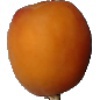
Label: Apricot 1